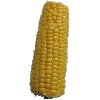
Label: Corn 1